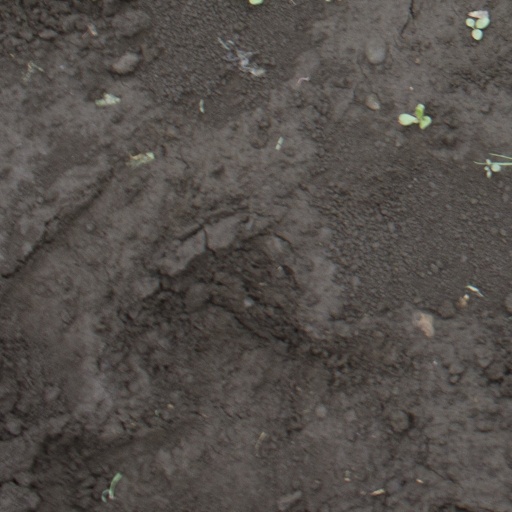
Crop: soybean